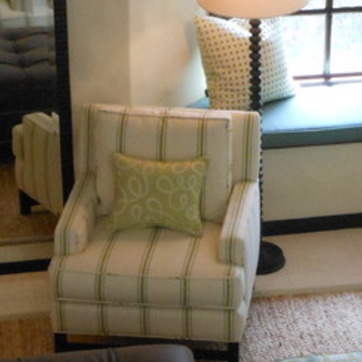
Material: fabric